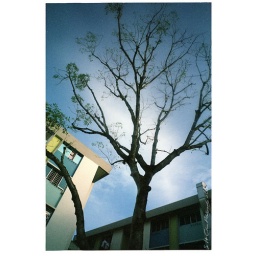
as this beautiful tree near my house is chopped downNB / Fuji Superia 400 / C-41 / Shot @ISO1600 / Dev @ISO800